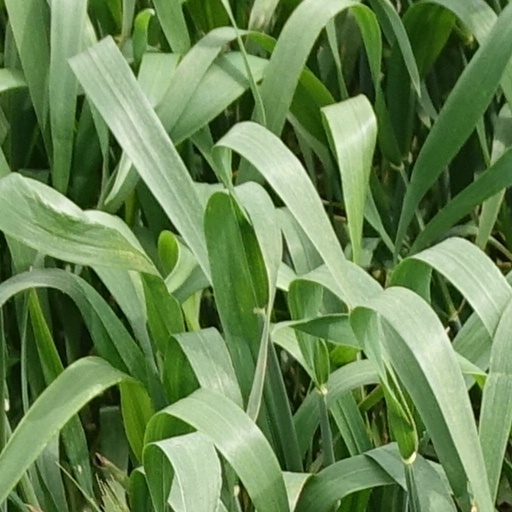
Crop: wheat